Layth Abdulamir

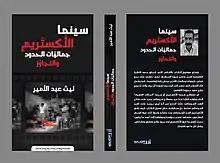

The book "Extreme cinema, transcending the borders of aesthetics” explores the use of extremes in world cinema, the origins and philosophy as well as aesthetic and political ties.